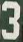
Number: 3